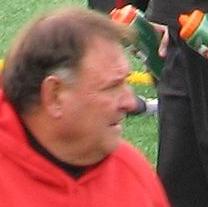
Age: 64